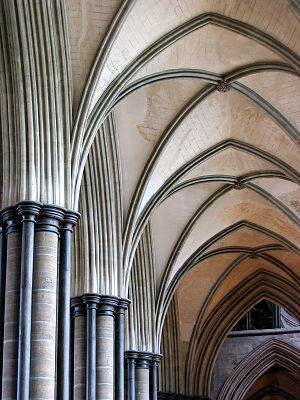
Spidsbue
Gotiske spidsbuer i loftet på Salisbury Cathedral, England.
En spidsbue eller gotiske spidsbuer er bue og hvælving, der er spids i toppen, og som har navn efter gotikken. Buerne blev bl.a. brugt i vinduesbuer, broer, portaler og lofter.